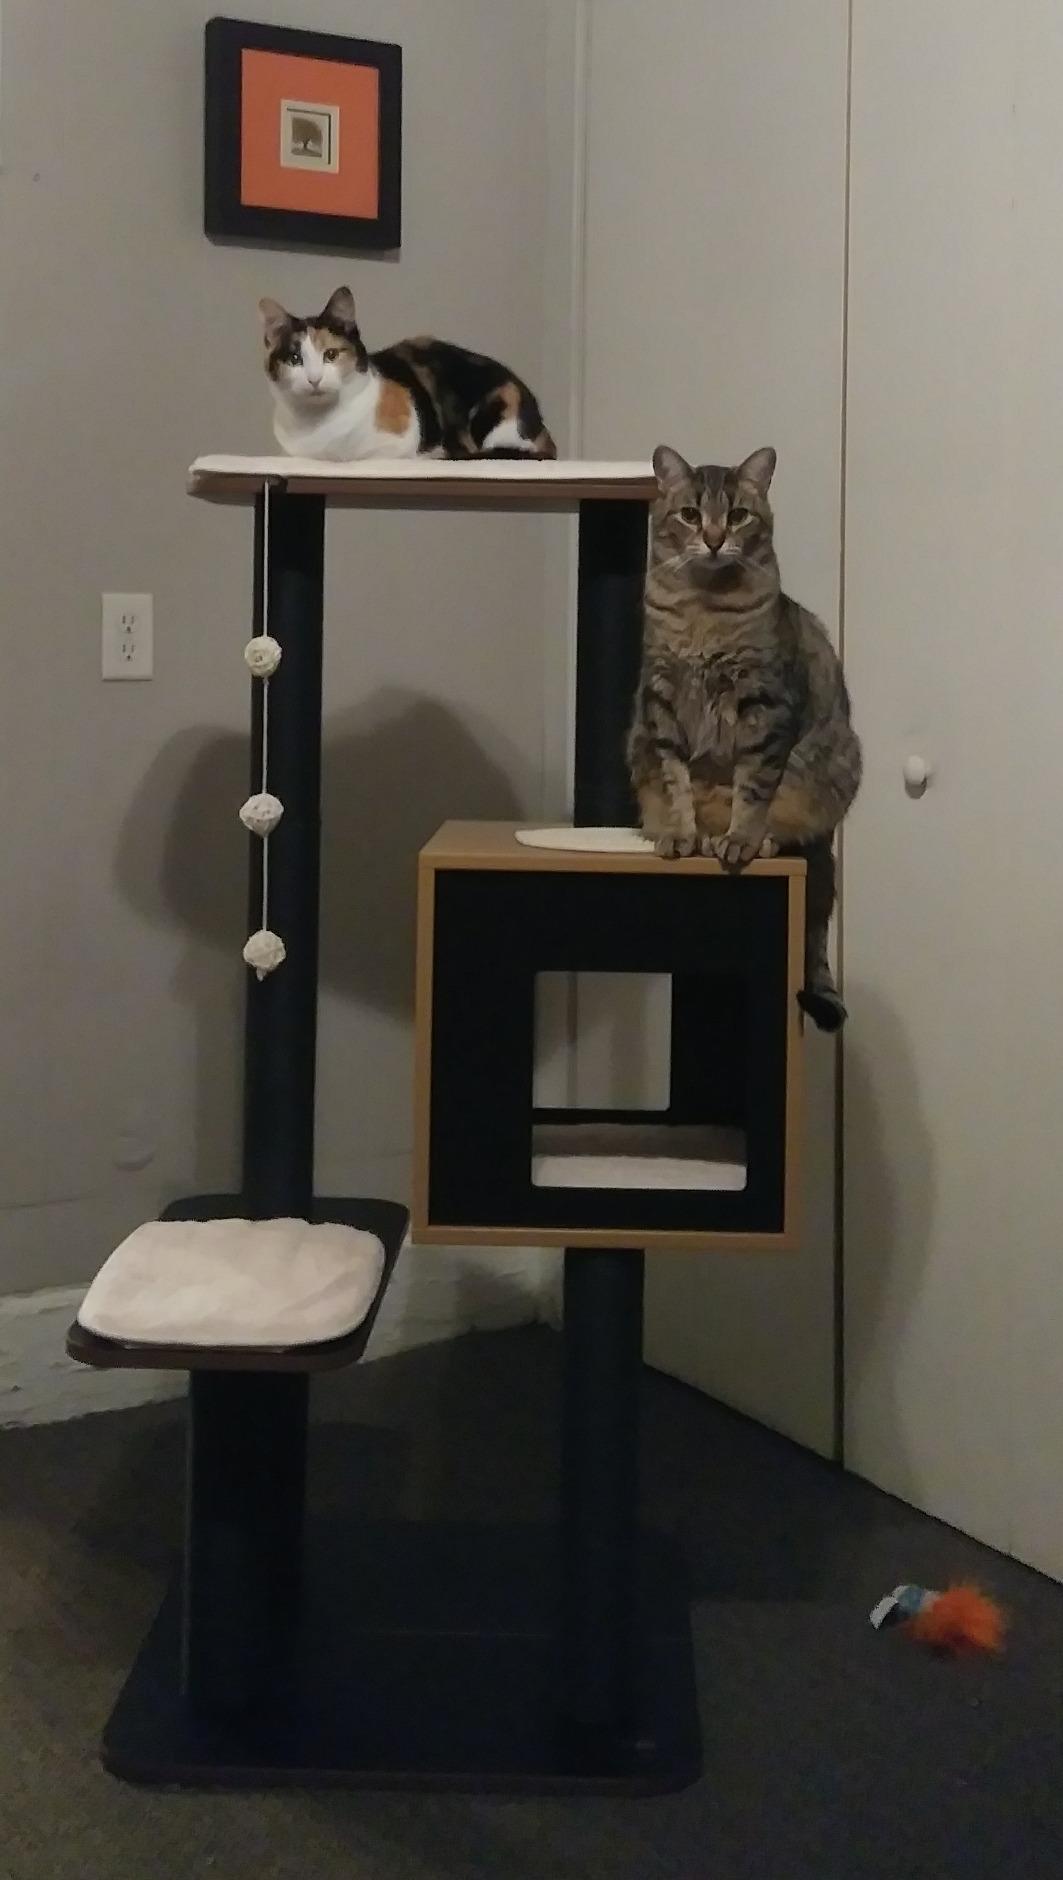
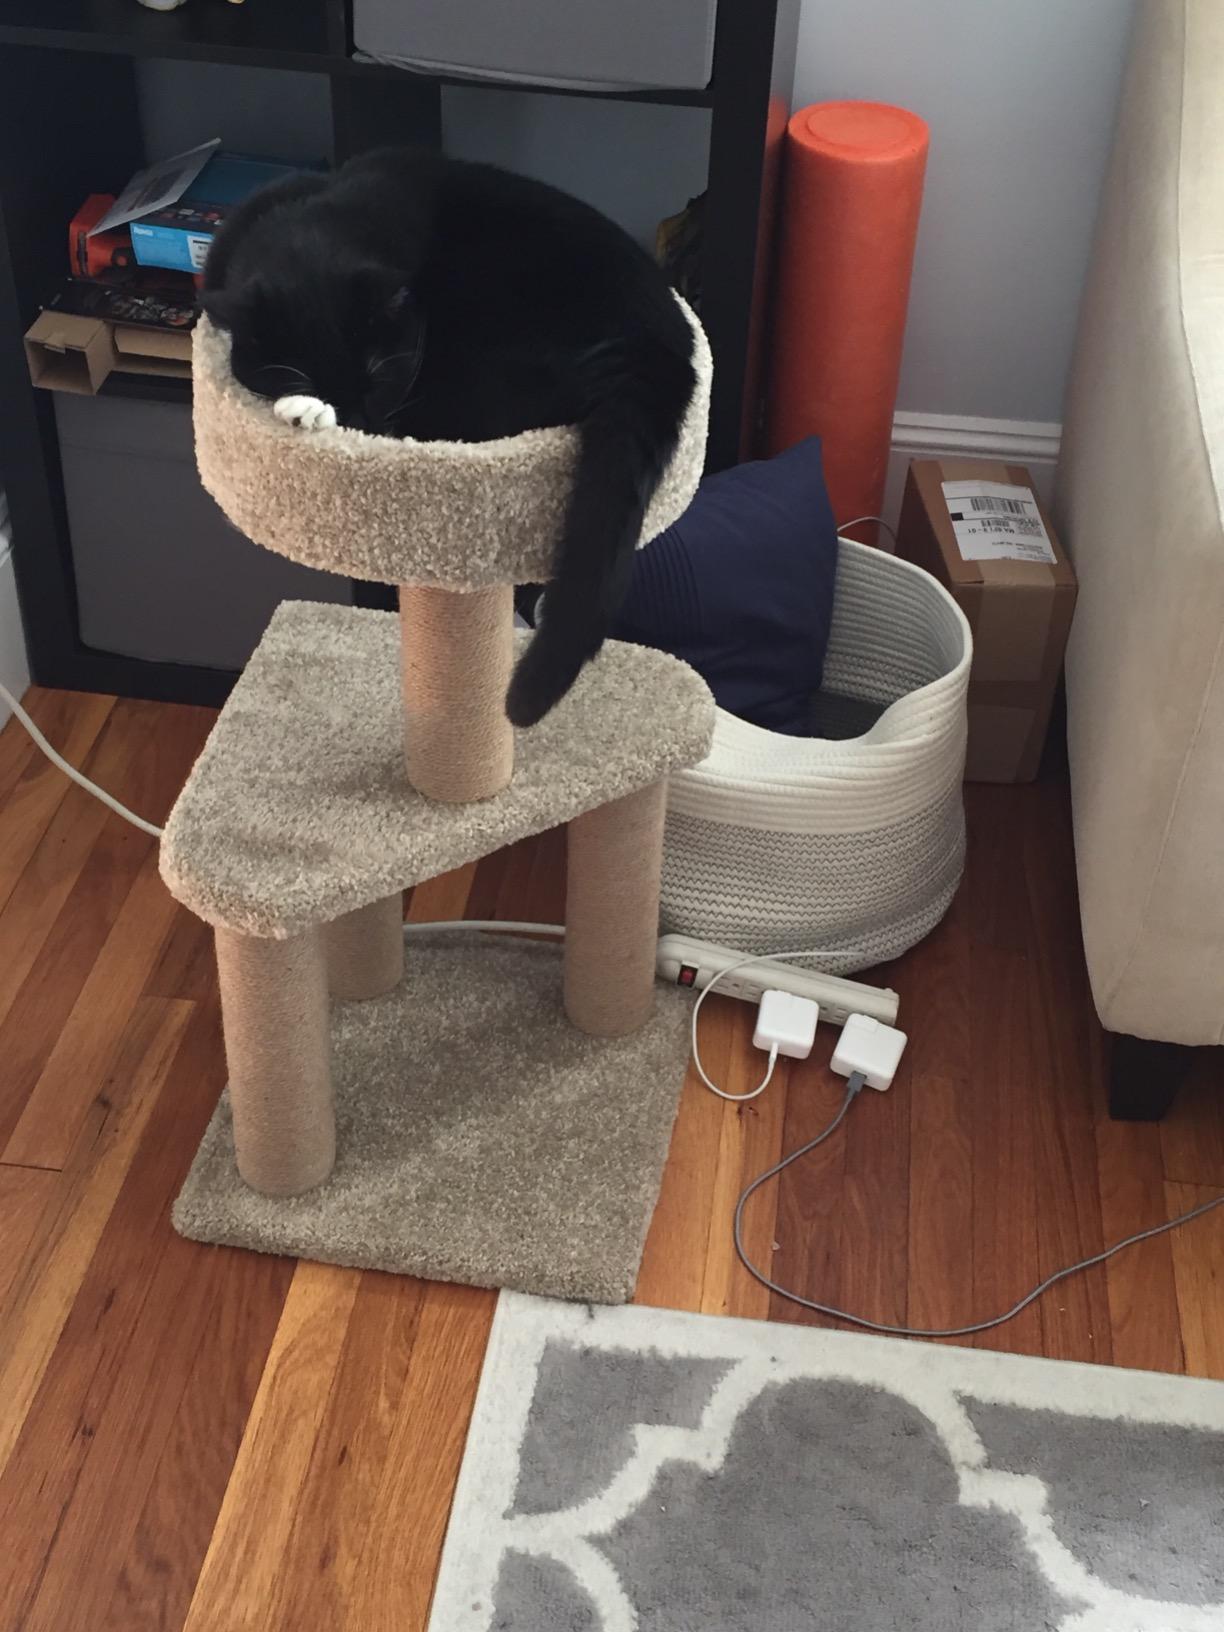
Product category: items_cat tree
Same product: no